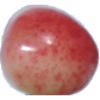
Label: Cherry Rainier 1